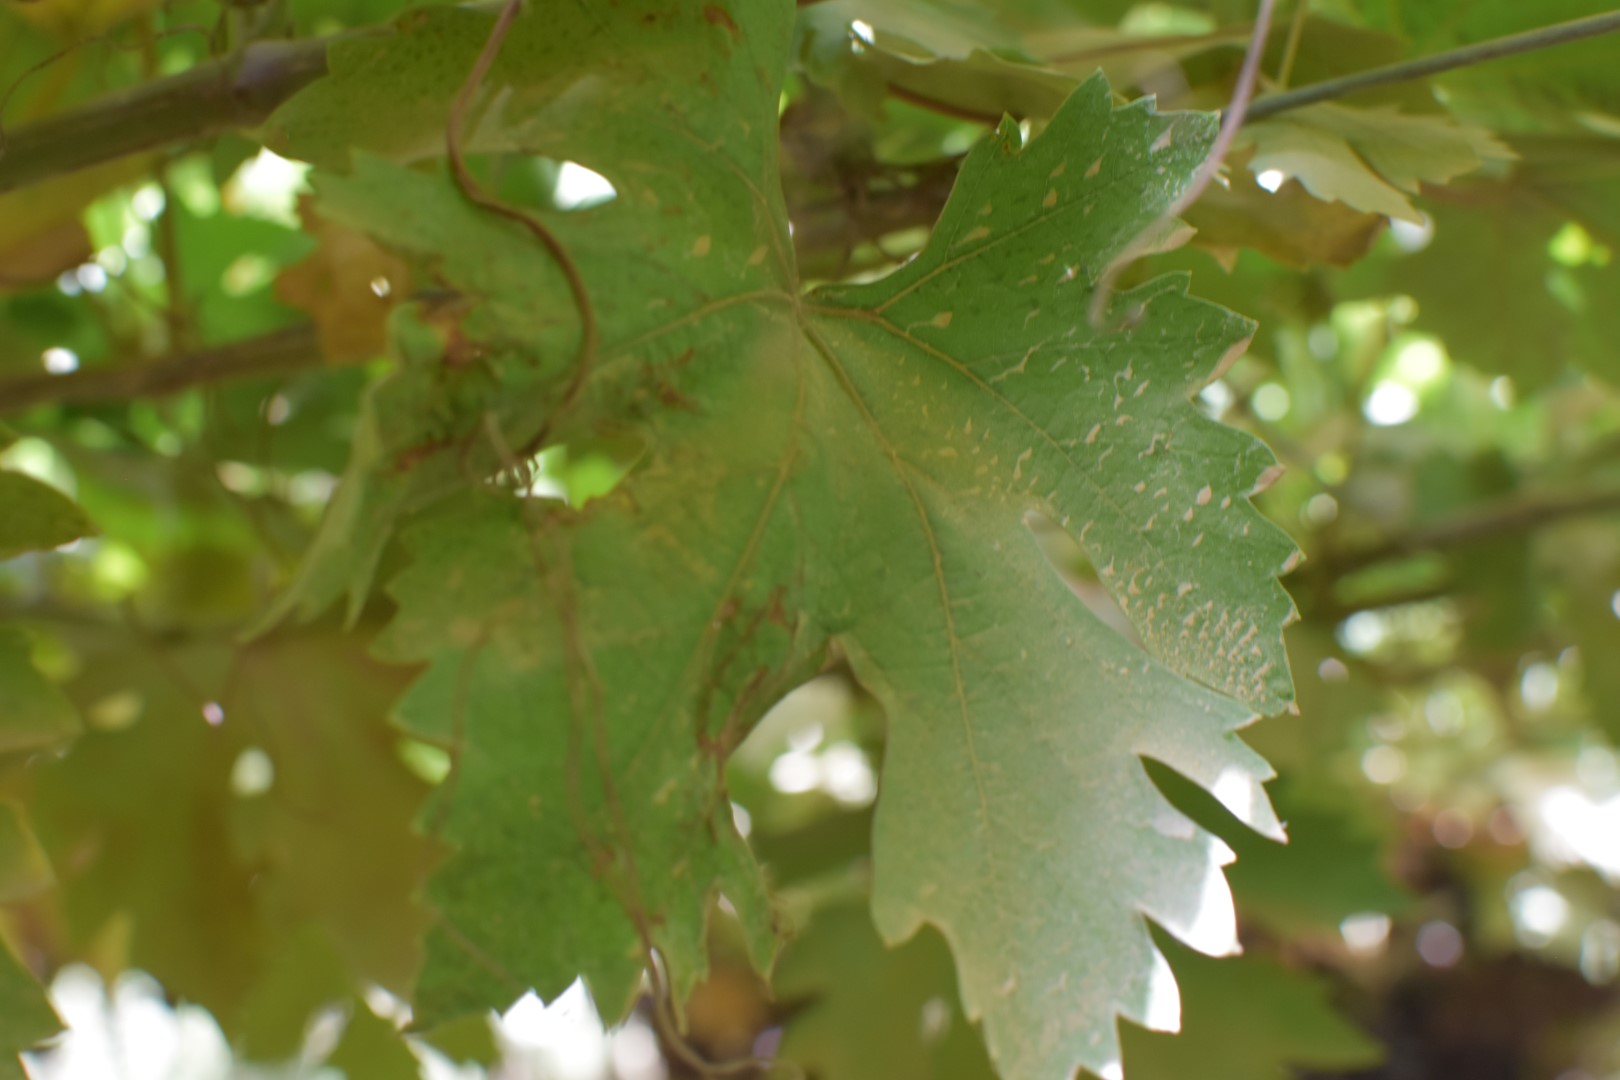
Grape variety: Riasi